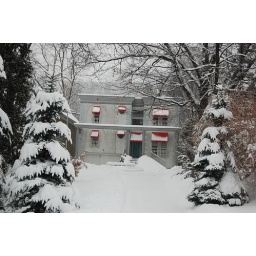
This house on a secluded and exclusive street seems to blend in with the snow.